Frank J. Weess House

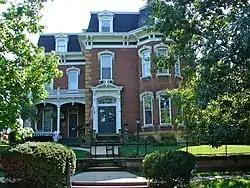

The Frank J. Weess House is a historic building located in Keokuk, Iowa, United States. Built from 1880 to 1881, it is considered a fine, although a rather restrained, example of the Second Empire style. The relative restraint of the rest of the house allows the architectural focus of the structure to be its rather elaborate main entrance and front porch. The two-strory brick structure is capped by a mansard roof with bracketed eaves and pedimented dormer windows. The windows on the rest of the house are capped with stone hoods. It was listed on the National Register of Historic Places in 1978.